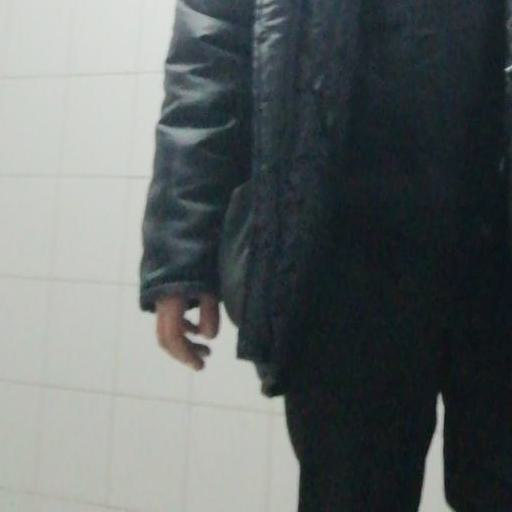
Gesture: no_gesture